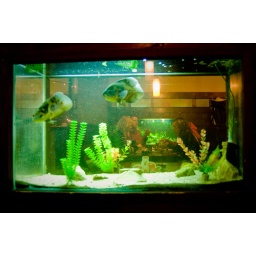
People eating pizza in a fish tank.